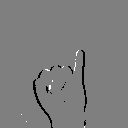
ASL letter: i